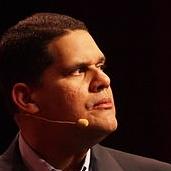
Age: 49